École nationale vétérinaire d'Alfort

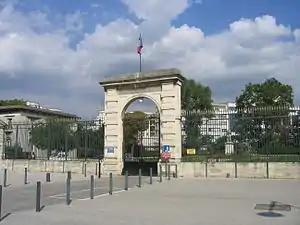
The entrance gate

The National veterinary school of Alfort ( or "ENVA") is a French public institution of scientific research and higher education in veterinary medicine, located in Maisons-Alfort, Val-de-Marne, close to Paris. It is operated under the supervision of the ministry of Agriculture.